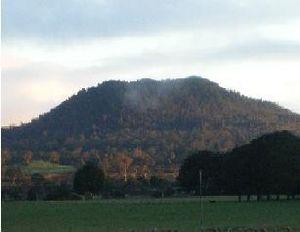
Le mont Napier, en anglais Mount Napier, est un sommet d'Australie, ancien volcan entré en éruption pour la dernière fois il y a 7 300 ans.